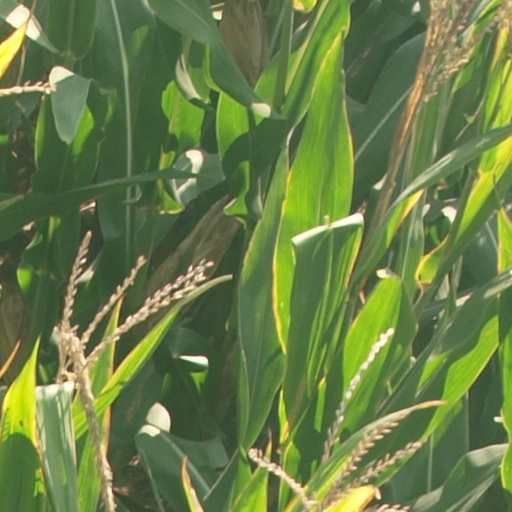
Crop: maize; corn